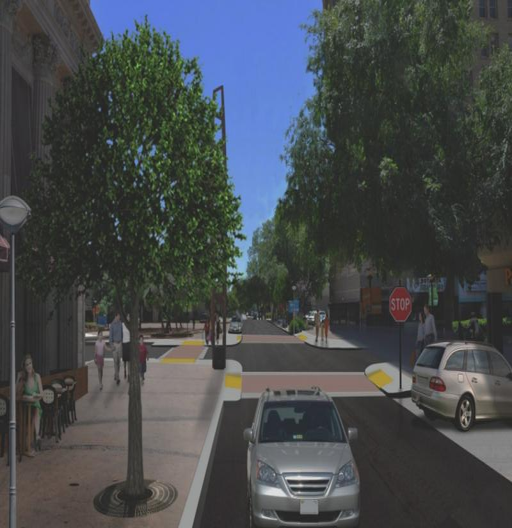
a photo illustration depicts shopping center